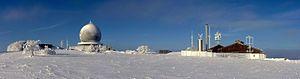
Le Wasserkuppe, point culminant du Land de Hesse et du massif montagneux Rhön, par -10 °C et sous une vingtaine de centimètres de neige. A gauche, l'ancienne station radar convertie en aujourd'hui en plateforme panoramique.
La Wasserkuppe est le plus haut sommet du Land de Hesse et culmine à 950 mètres. Elle est située près de la ville de Gersfeld dans le massif montagneux Rhön. La rivière Fulda y prend sa source avec une trentaine d'autres ruisseaux. Elle a été un centre important des débuts du vol à voile allemand.